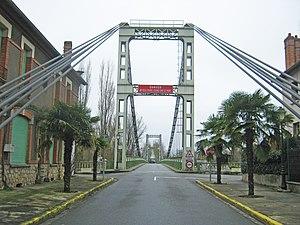
Photo du Pont de Mirepoix sur le Tarn
Le pont de Mirepoix-sur-Tarn était un pont routier suspendu à structure métallique franchissant le Tarn, sur la route départementale 71 et reliant la commune de Mirepoix-sur-Tarn à celle de Bessières, dans le département de la Haute-Garonne, en France.